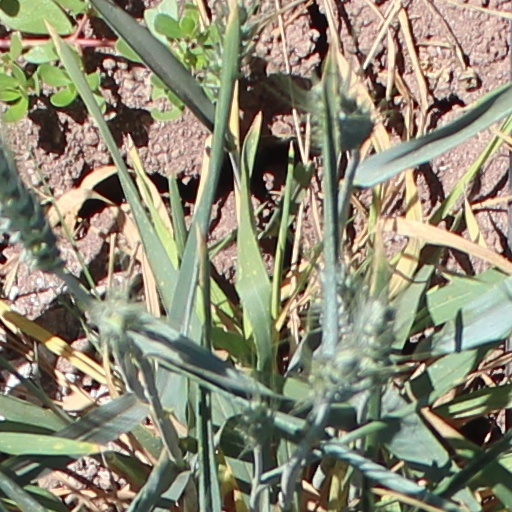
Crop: wheat